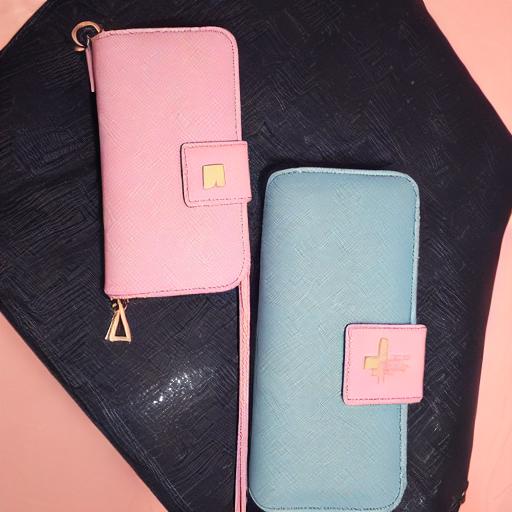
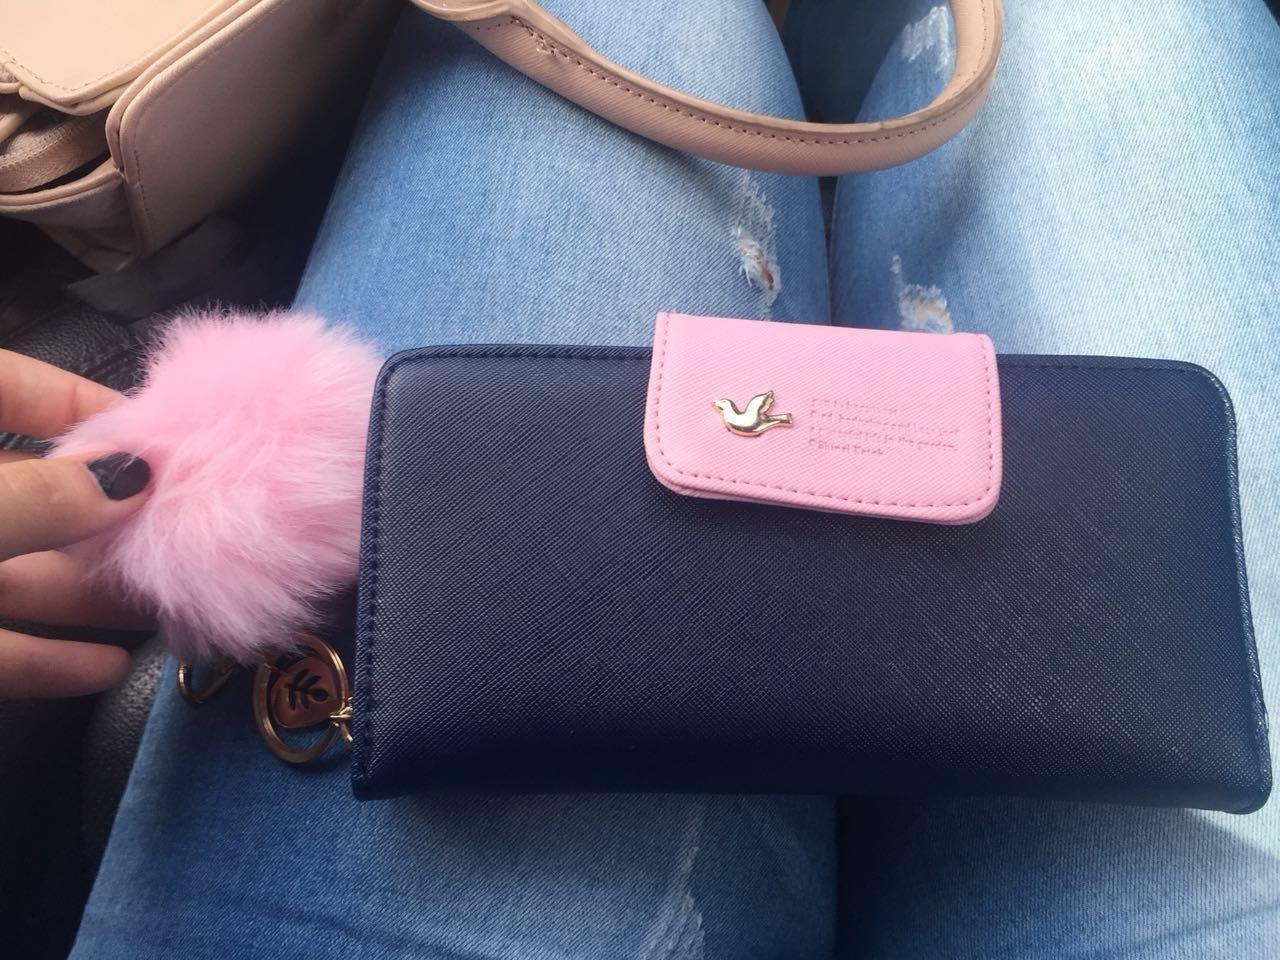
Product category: accessories_handbag
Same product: no